Courchapoix

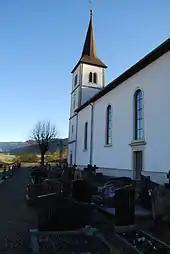
Courchapoix village church

From the , 341 or 85.5% were Roman Catholic, while 17 or 4.3% belonged to the Swiss Reformed Church. Of the rest of the population, there were 29 individuals (or about 7.27% of the population) who belonged to another Christian church. There was 1 individual who was Islamic. 17 (or about 4.26% of the population) belonged to no church, are agnostic or atheist, and 8 individuals (or about 2.01% of the population) did not answer the question.